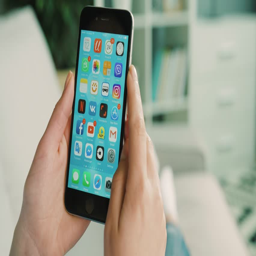
hands using application on smart phone while lying on the coach in the living room .